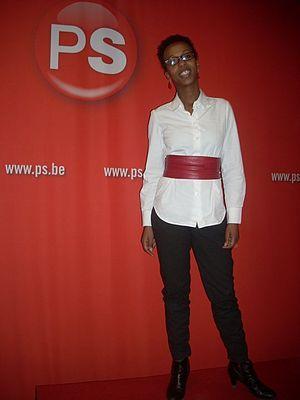
Joëlle KAPOMPOLE, membre du Parti Socialiste.